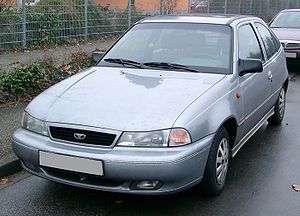
Daewoo Nexia
Daewoo Nexia var en personbilsmodel fra det sydkoreanske bilmærke GM Daewoo. Bilen fandtes som tre- og femdørs hatchback samt som firedørs sedan og blev solgt mellem 1994 og 1997. I Uzbekistan bygges Daewoo Nexia stadigvæk, siden 2008 i modificeret form. Modellen bygges der af Uz-DaewooAvto. I en kort periode kunne Nexia der også købes med Chevrolet-mærke.